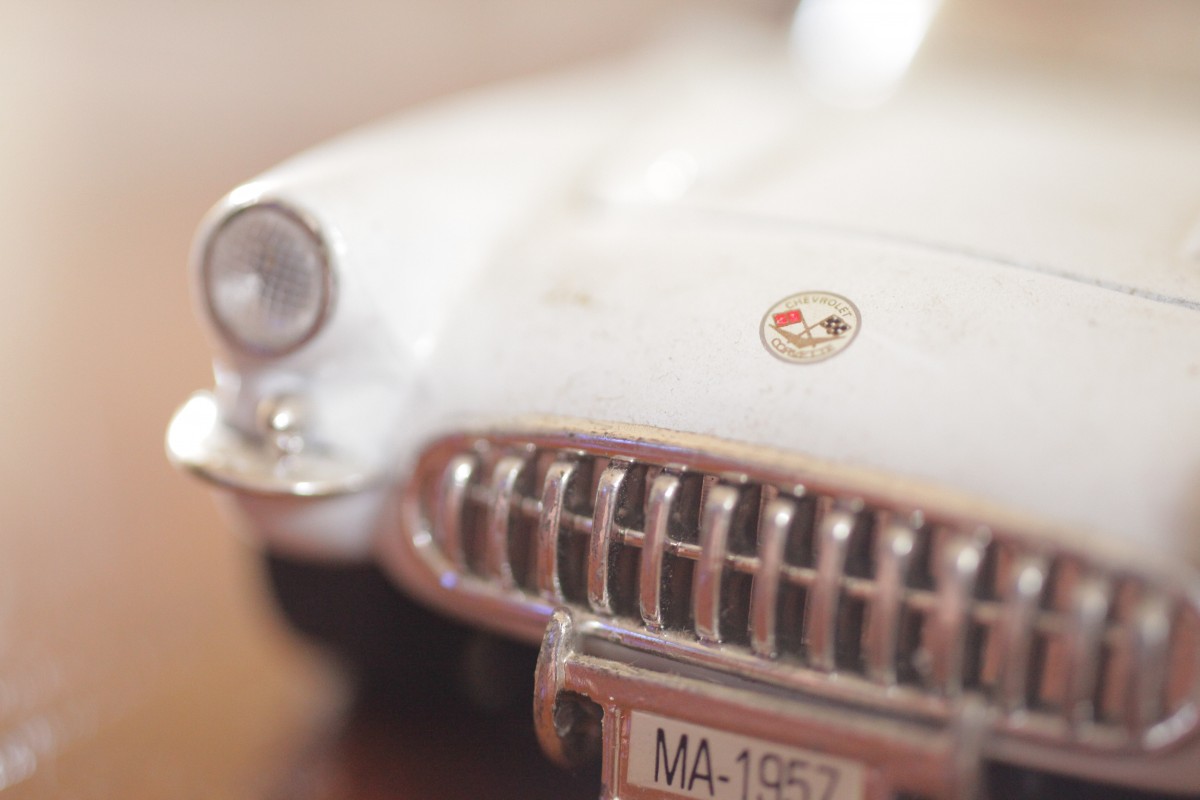
Tags: white, guitar, ring, close up, jewellery, glasses